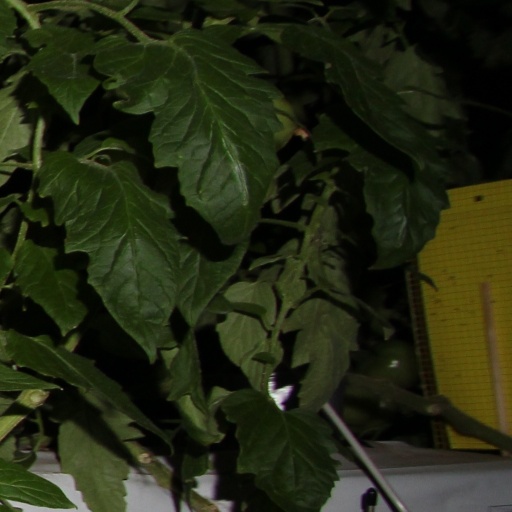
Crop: tomato